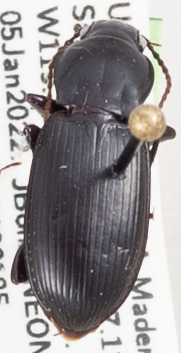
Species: Pterostichus ordinarius
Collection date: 2022-01-05
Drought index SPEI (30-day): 0.71
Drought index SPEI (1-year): -1.28
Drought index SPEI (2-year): -2.09